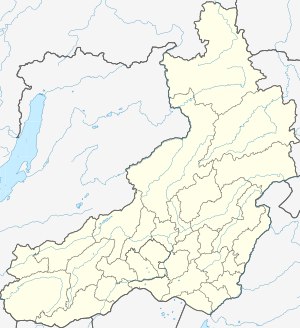
Tjita
Tjitas beliggenhed i Zabajkalskij kraj  52°3′N 113°28′Ø﻿ / ﻿52.050°N 113.467°Ø﻿ / 52.050; 113.467Koordinater: 52°3′N 113°28′Ø﻿ / ﻿52.050°N 113.467°Ø﻿ / 52.050; 113.467
Tjita er en industriby, og det administrative center i Zabajkalskij kraj, Rusland. Byen ligger hvor floden Tjita løber sammen med floden Ingoda med 347.088 indbyggere. Tjita blev grundlagt i år 1653.